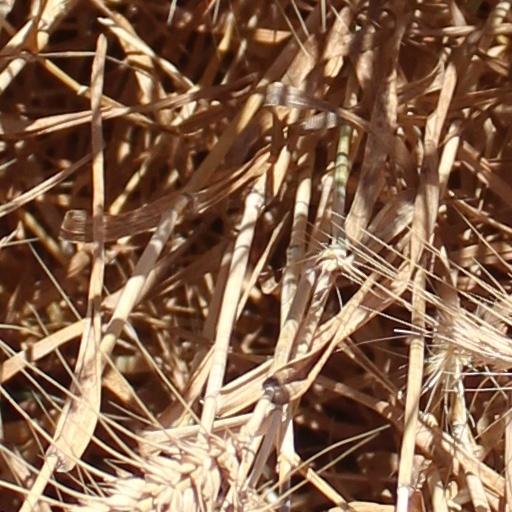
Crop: wheat